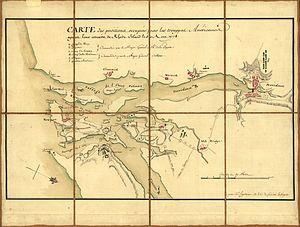
L'histoire de la marine française de 1715 à 1789 confirme que la Marine française est désormais une force permanente après le difficile enracinement du XVIIᵉ siècle. Réduite à peu de chose en 1715, la Marine royale se reconstruit lentement dans les années 1720-1740 et se montre même très innovante pour tenter de compenser la supériorité de la Royal Navy issue des dernières guerres louis-quatorziennes. Louis XV, qui reprend la politique de paix avec l’Angleterre héritée de la période de la Régence, n’accorde pas à sa flotte la totalité des crédits que lui demandent régulièrement ses ministres ce qui fait plafonner le nombre de vaisseaux, maintient un déficit en frégates et limite souvent à peu de chose l’entraînement à la mer.
Pierre André de Suffren, dit « le bailli de Suffren » et également connu sous le nom de « Suffren de Saint-Tropez », est un vice-amiral français, bailli et commandeur de l’Ordre de Saint-Jean de Jérusalem, né le 17 juillet 1729 au château de Saint-Cannat près d’Aix-en-Provence et mort le 8 décembre 1788 à Paris.
Gilbert du Motier, marquis de La Fayette, dit « La Fayette », né le 6 septembre 1757 au château de Chavaniac, paroisse de Saint-Georges-d'Aurac et mort le 20 mai 1834 à Paris, est un noble d'orientation libérale, officier et homme politique français et américain.